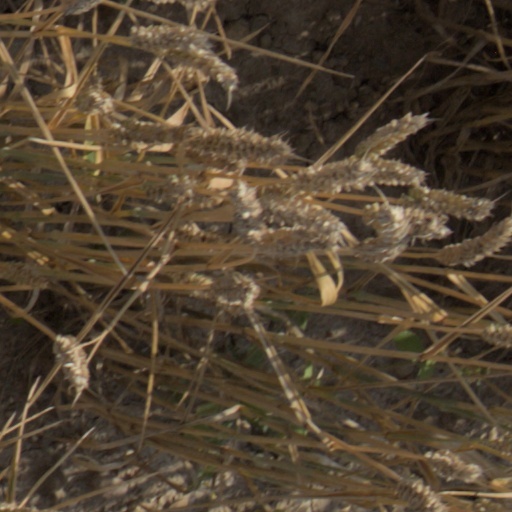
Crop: wheat